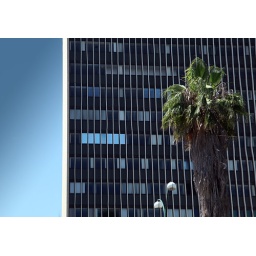
Another building in Perth, this time with a palm tree and some streetlights.